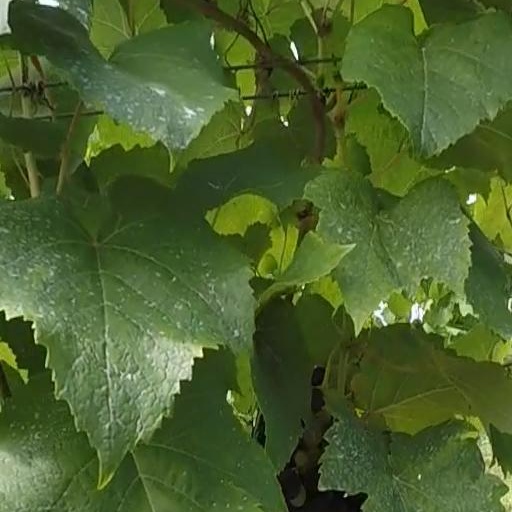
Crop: grape